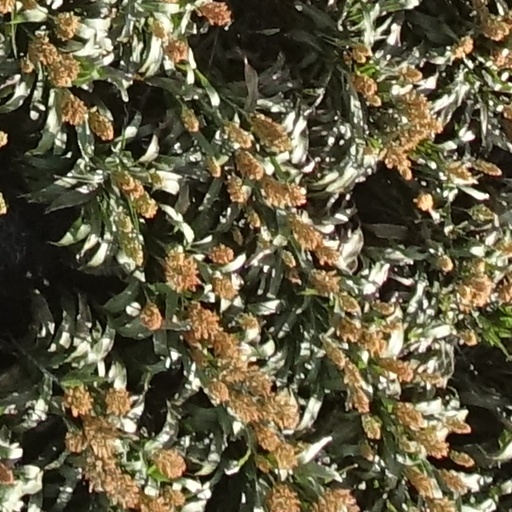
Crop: sorghum